Sawan Serasinghe

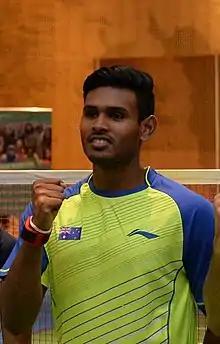

Sawan Serasinghe (born 21 February 1994) is a former badminton player from Australia. He won seven Oceania Championships titles, five in the men's doubles and two in the mixed doubles. Serasinghe competed in the men's doubles event at the 2016 Summer Olympics alongside Matthew Chau.